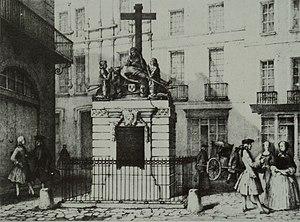
Le Monument à Jeanne d'Arc sur le pont d'Orléans est un monument commémoratif élevé en l'honneur de Jeanne d'Arc à la fin du XVᵉ siècle à Orléans, originellement sur le pont des Tourelles.